Océane Dodin

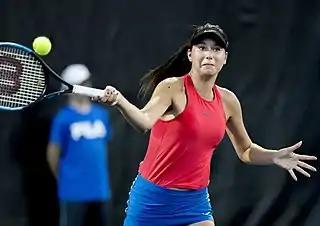
Dodin at the 2017 Washington Open

Dodin started the year with first-round losses in the qualifying draw at the Brisbane International and Sydney International. At the Australian Open, she came close to reaching her first major third round. She won the first set against Caroline Garcia in the second round, but then Garcia made a turnaround. In late February, Dodin advanced to the quarterfinals of the Hungarian Ladies Open. In the quarterfinal match against Tímea Babos, she won the second set but lost the third. At the Sunshine Doubles – Indian Wells and Miami Open, she made her Premier Mandatory debut but lost in the first rounds of both tournaments. As a qualifier at the third Premier Mandatory tournament of the year, the Madrid Open, Dodin realized two important wins. She first defeated former top-10 player Andrea Petkovic and then made her first top-ten win over No. 5, Dominika Cibulková. In the third round, she lost to Kristina Mladenovic winning only three games.